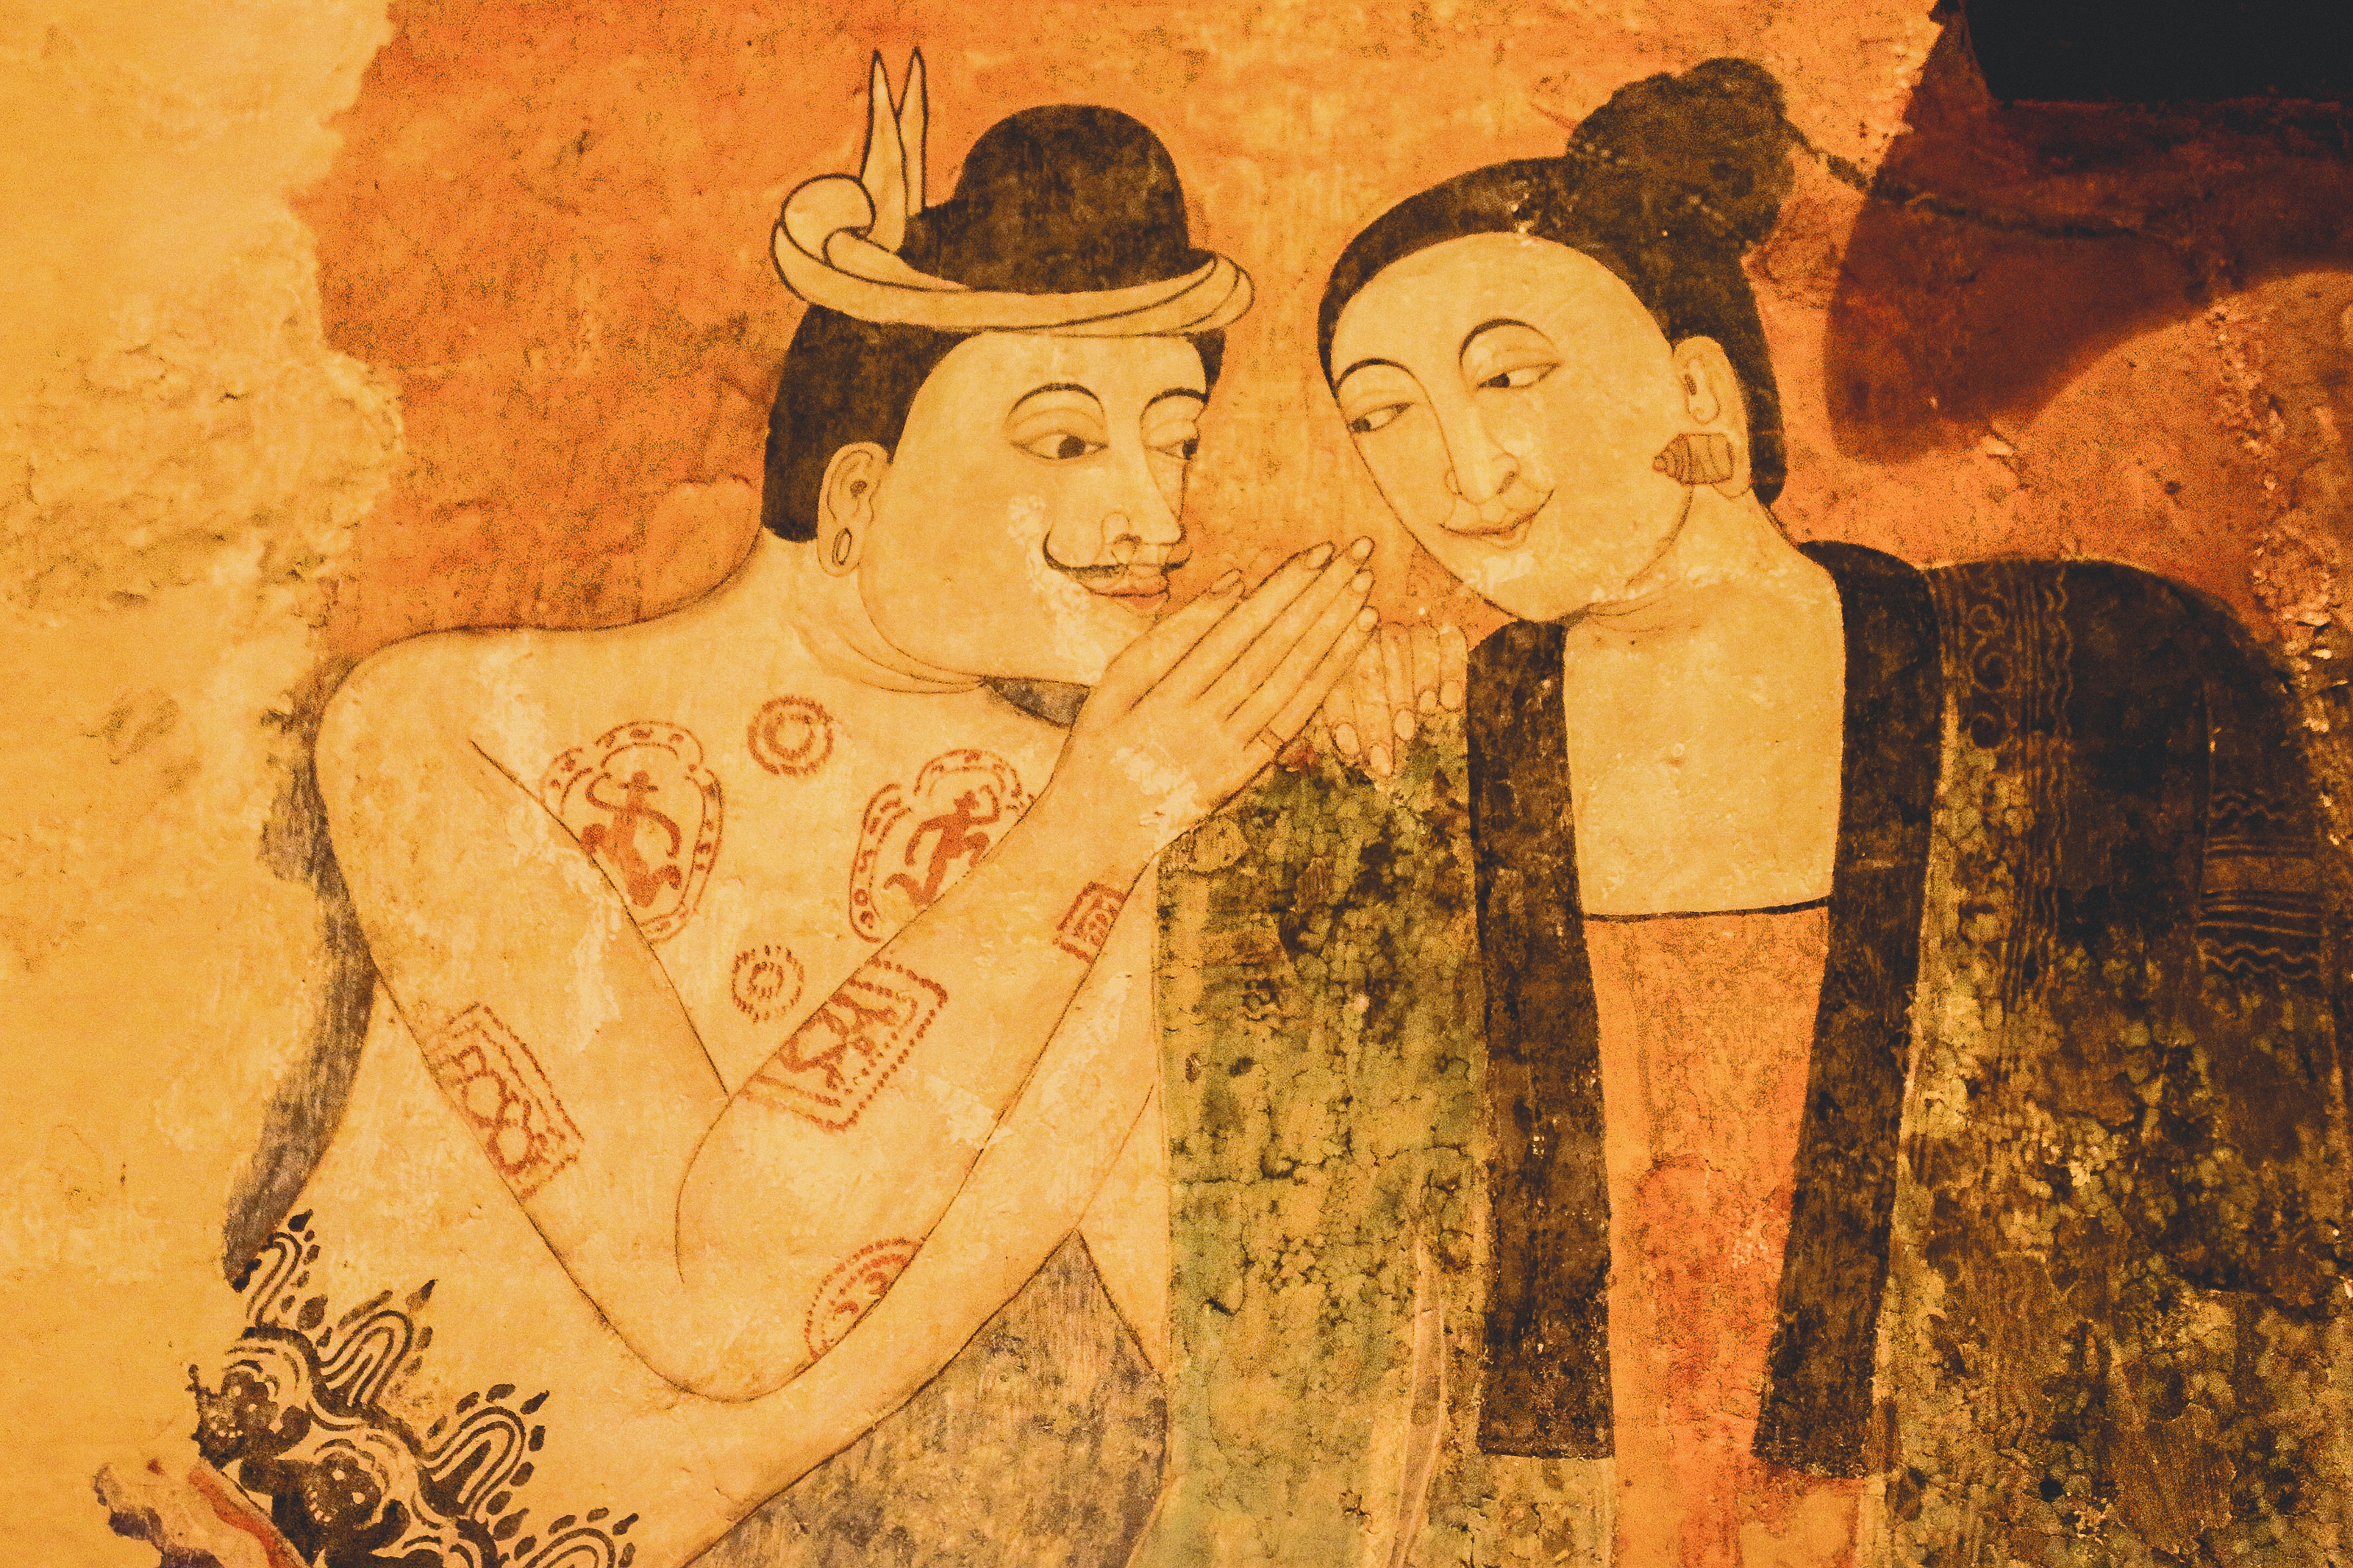
old, mural, temple, wat, ancient, travel, famous, art, thailand, culture, traditional, phumin, buddhist, northern, wall, painting, antique, women, man, beautiful, religion, buddhism, asia, history, asian, drawing, tourism, background, decor, ancient history, archaeological site, modern art, visual arts, artwork, middle ages, illustration, portrait